Italian prisoners of war in the Soviet Union

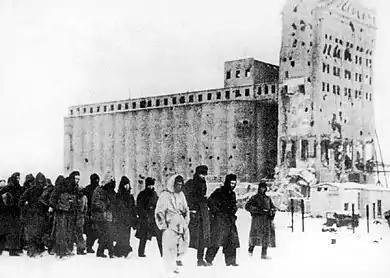
Axis POWs in Stalingrad

Italian prisoners of war in the Soviet Union is the narrative of POWs from the Italian Army in Russia (the ARMIR and CSIR) and of their fate in Stalin's Soviet Union during and after World War II.